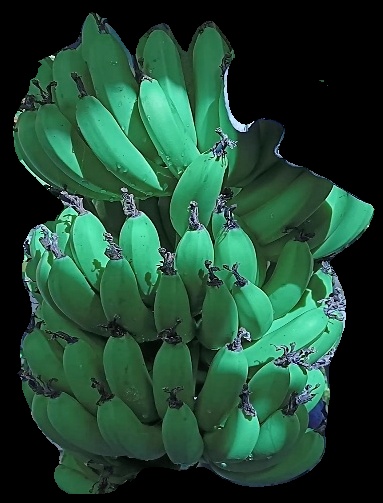
Variety: pachbale
Grade: grade1